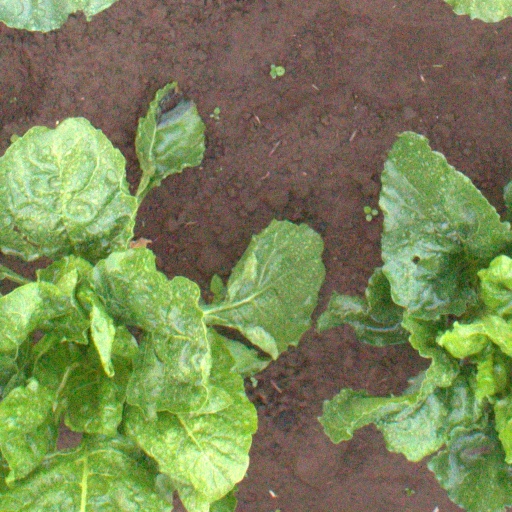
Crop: sugar beet